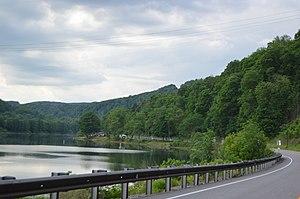
Goshen Township est un township, situé au nord du comté de Clearfield, aux États-Unis. En 2010, il comptait une population de 435 habitants.